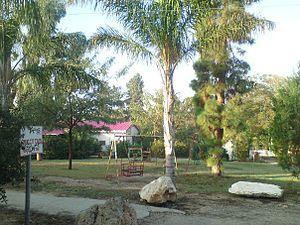
Regavim est un kibboutz du conseil régional de Ménashé créé en 1947 par les immigrants de Tunisie et d'Italie issus du mouvement Habonim Dror. Régavim dont l'appellation signifie "mottes de terre" est situé entre Hadera et la ville arabe d'Um el Fahm.